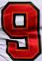
Number: 9